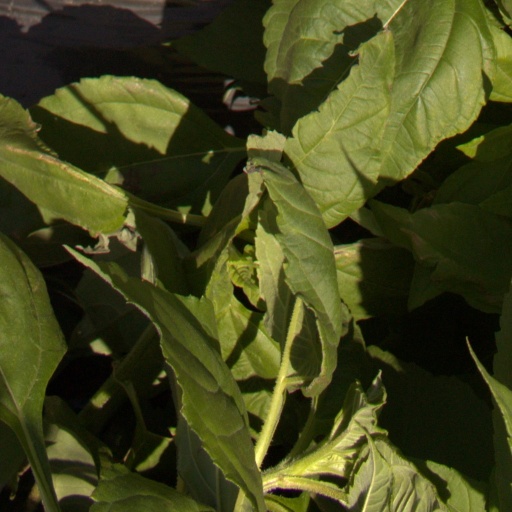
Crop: Jerusalem artichoke